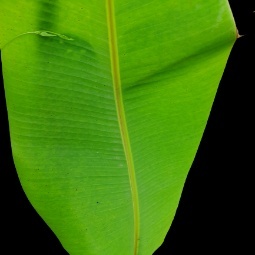
Label: Healthy